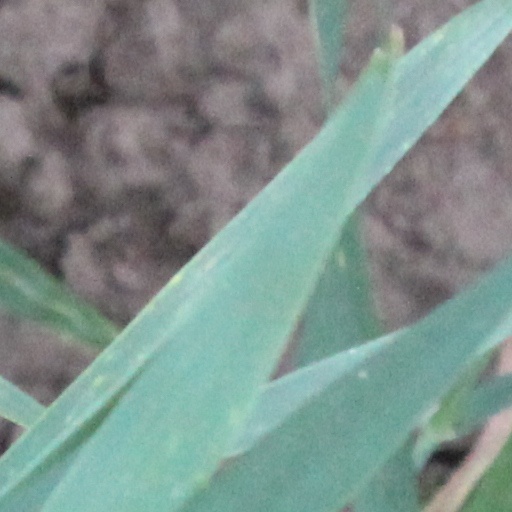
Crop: wheat